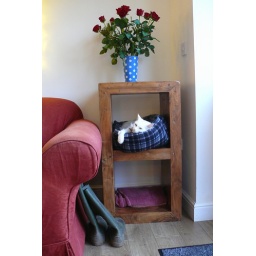
... wellies, and a cat who always knows where his towel is.Life by the back door.